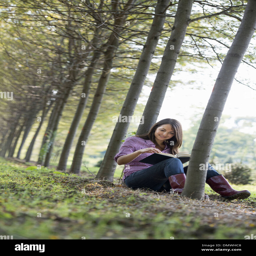
a woman sitting reading a book under trees